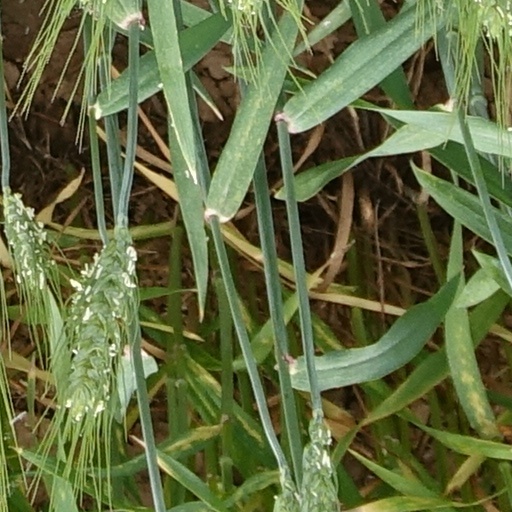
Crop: wheat